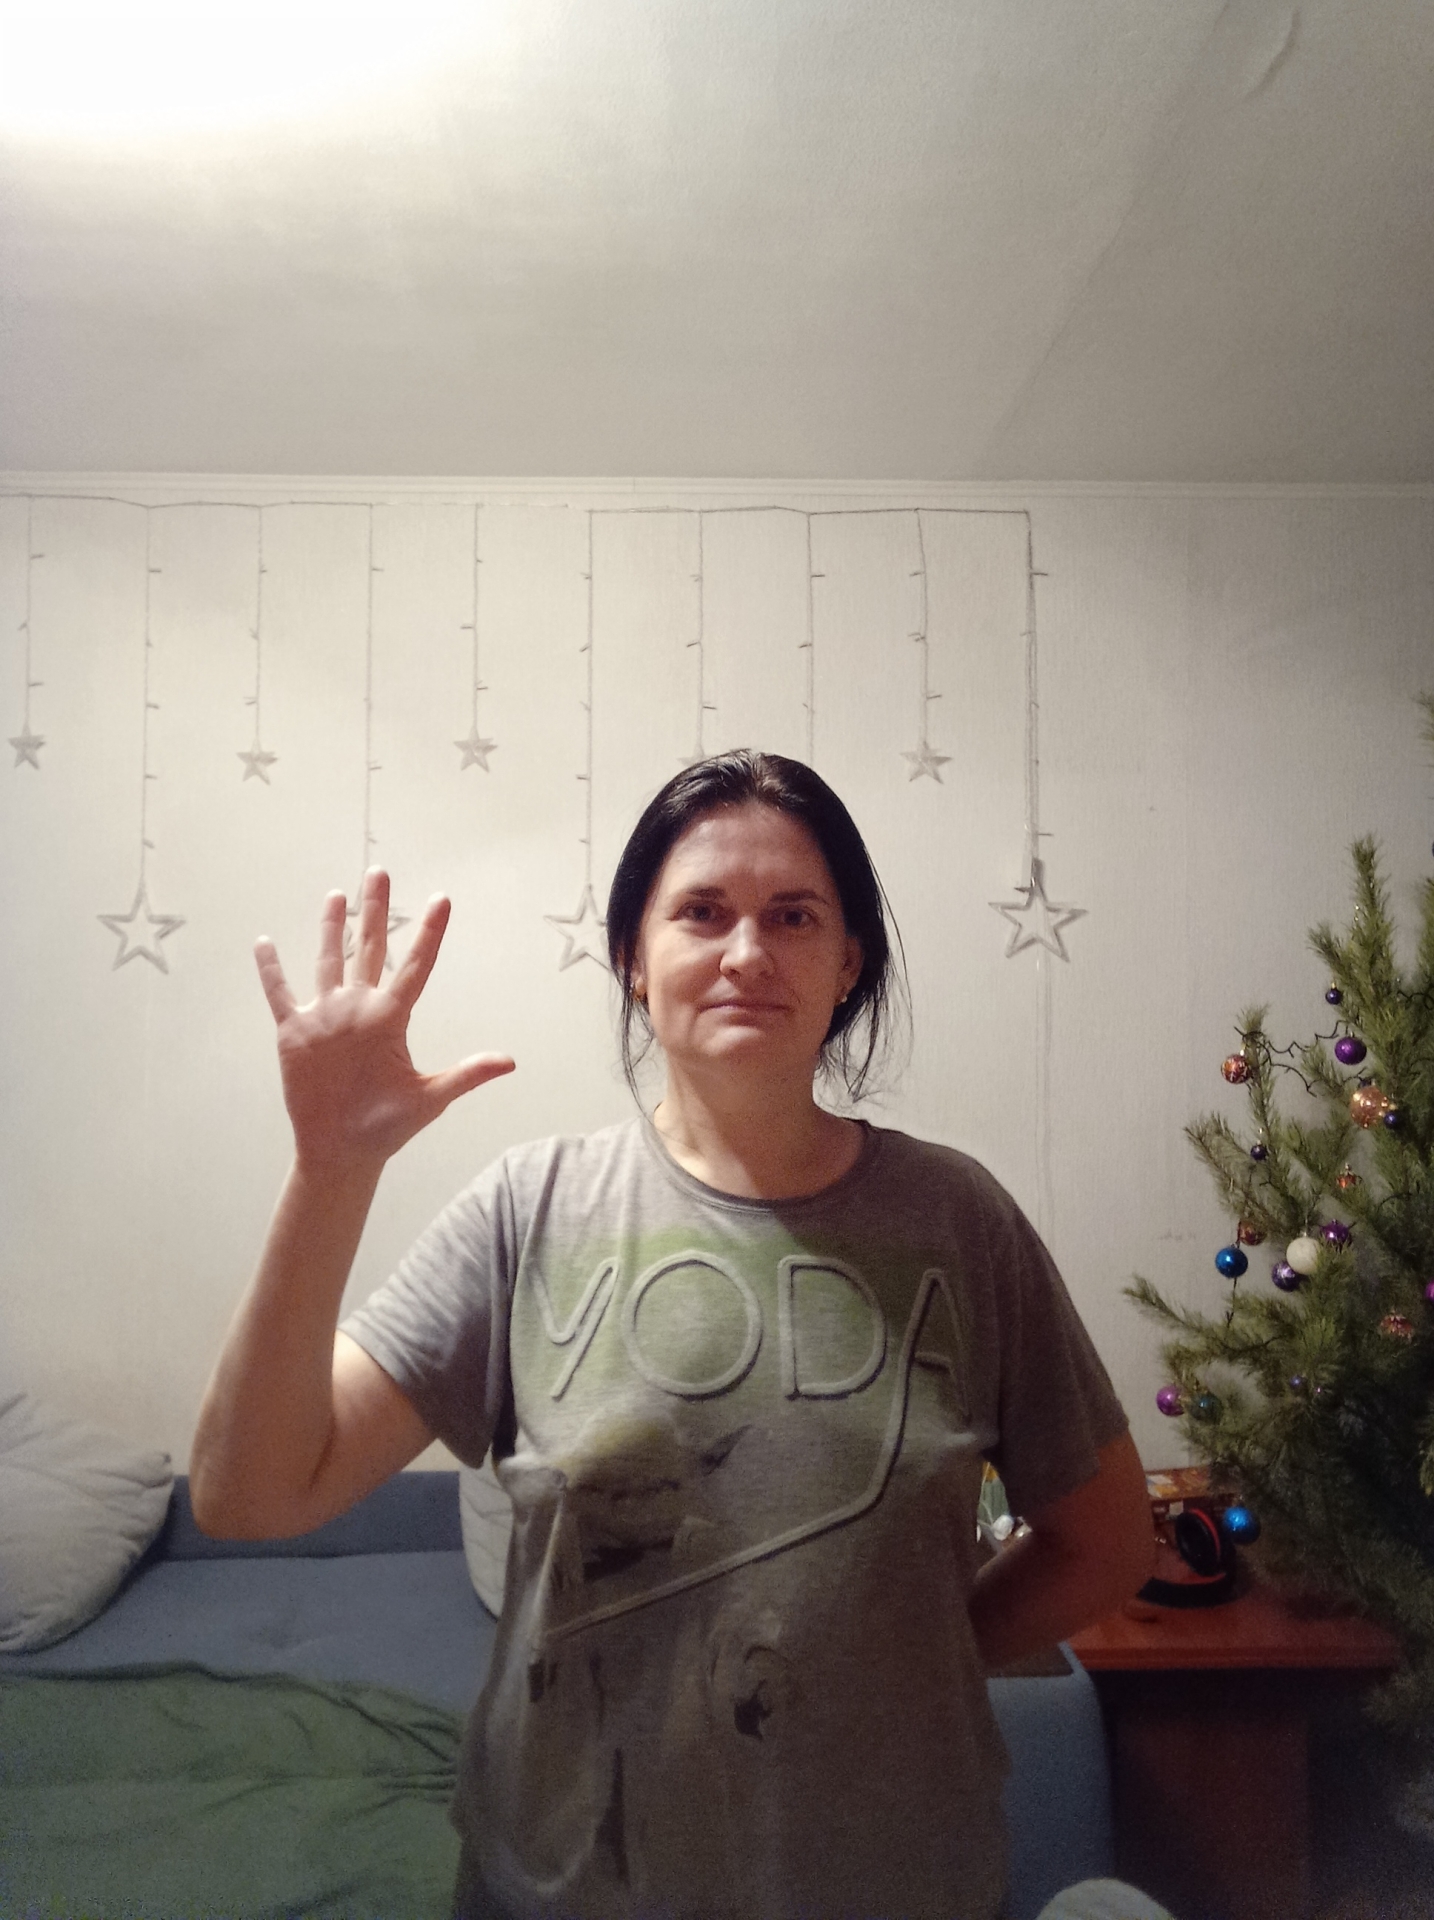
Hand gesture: palm